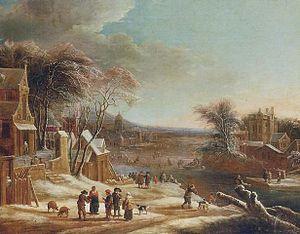
Théodore van Heil, né à Bruxelles en 1635 et décédé après 1695, est un peintre baroque flamand.